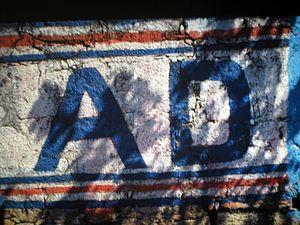
L'Alliance démocratique est une coalition portugaise entre le Parti social-démocrate, le Parti du centre démocratique et social et le Parti populaire monarchiste. La coalition a été créée en 1979 afin de concourir aux élections législatives de 1979. Elle était dirigée par Francisco Sá Carneiro et Diogo Freitas do Amaral, avec des victoires aux élections législatives de 1979 et de 1980, mais un échec à l'élection présidentielle de 1980.